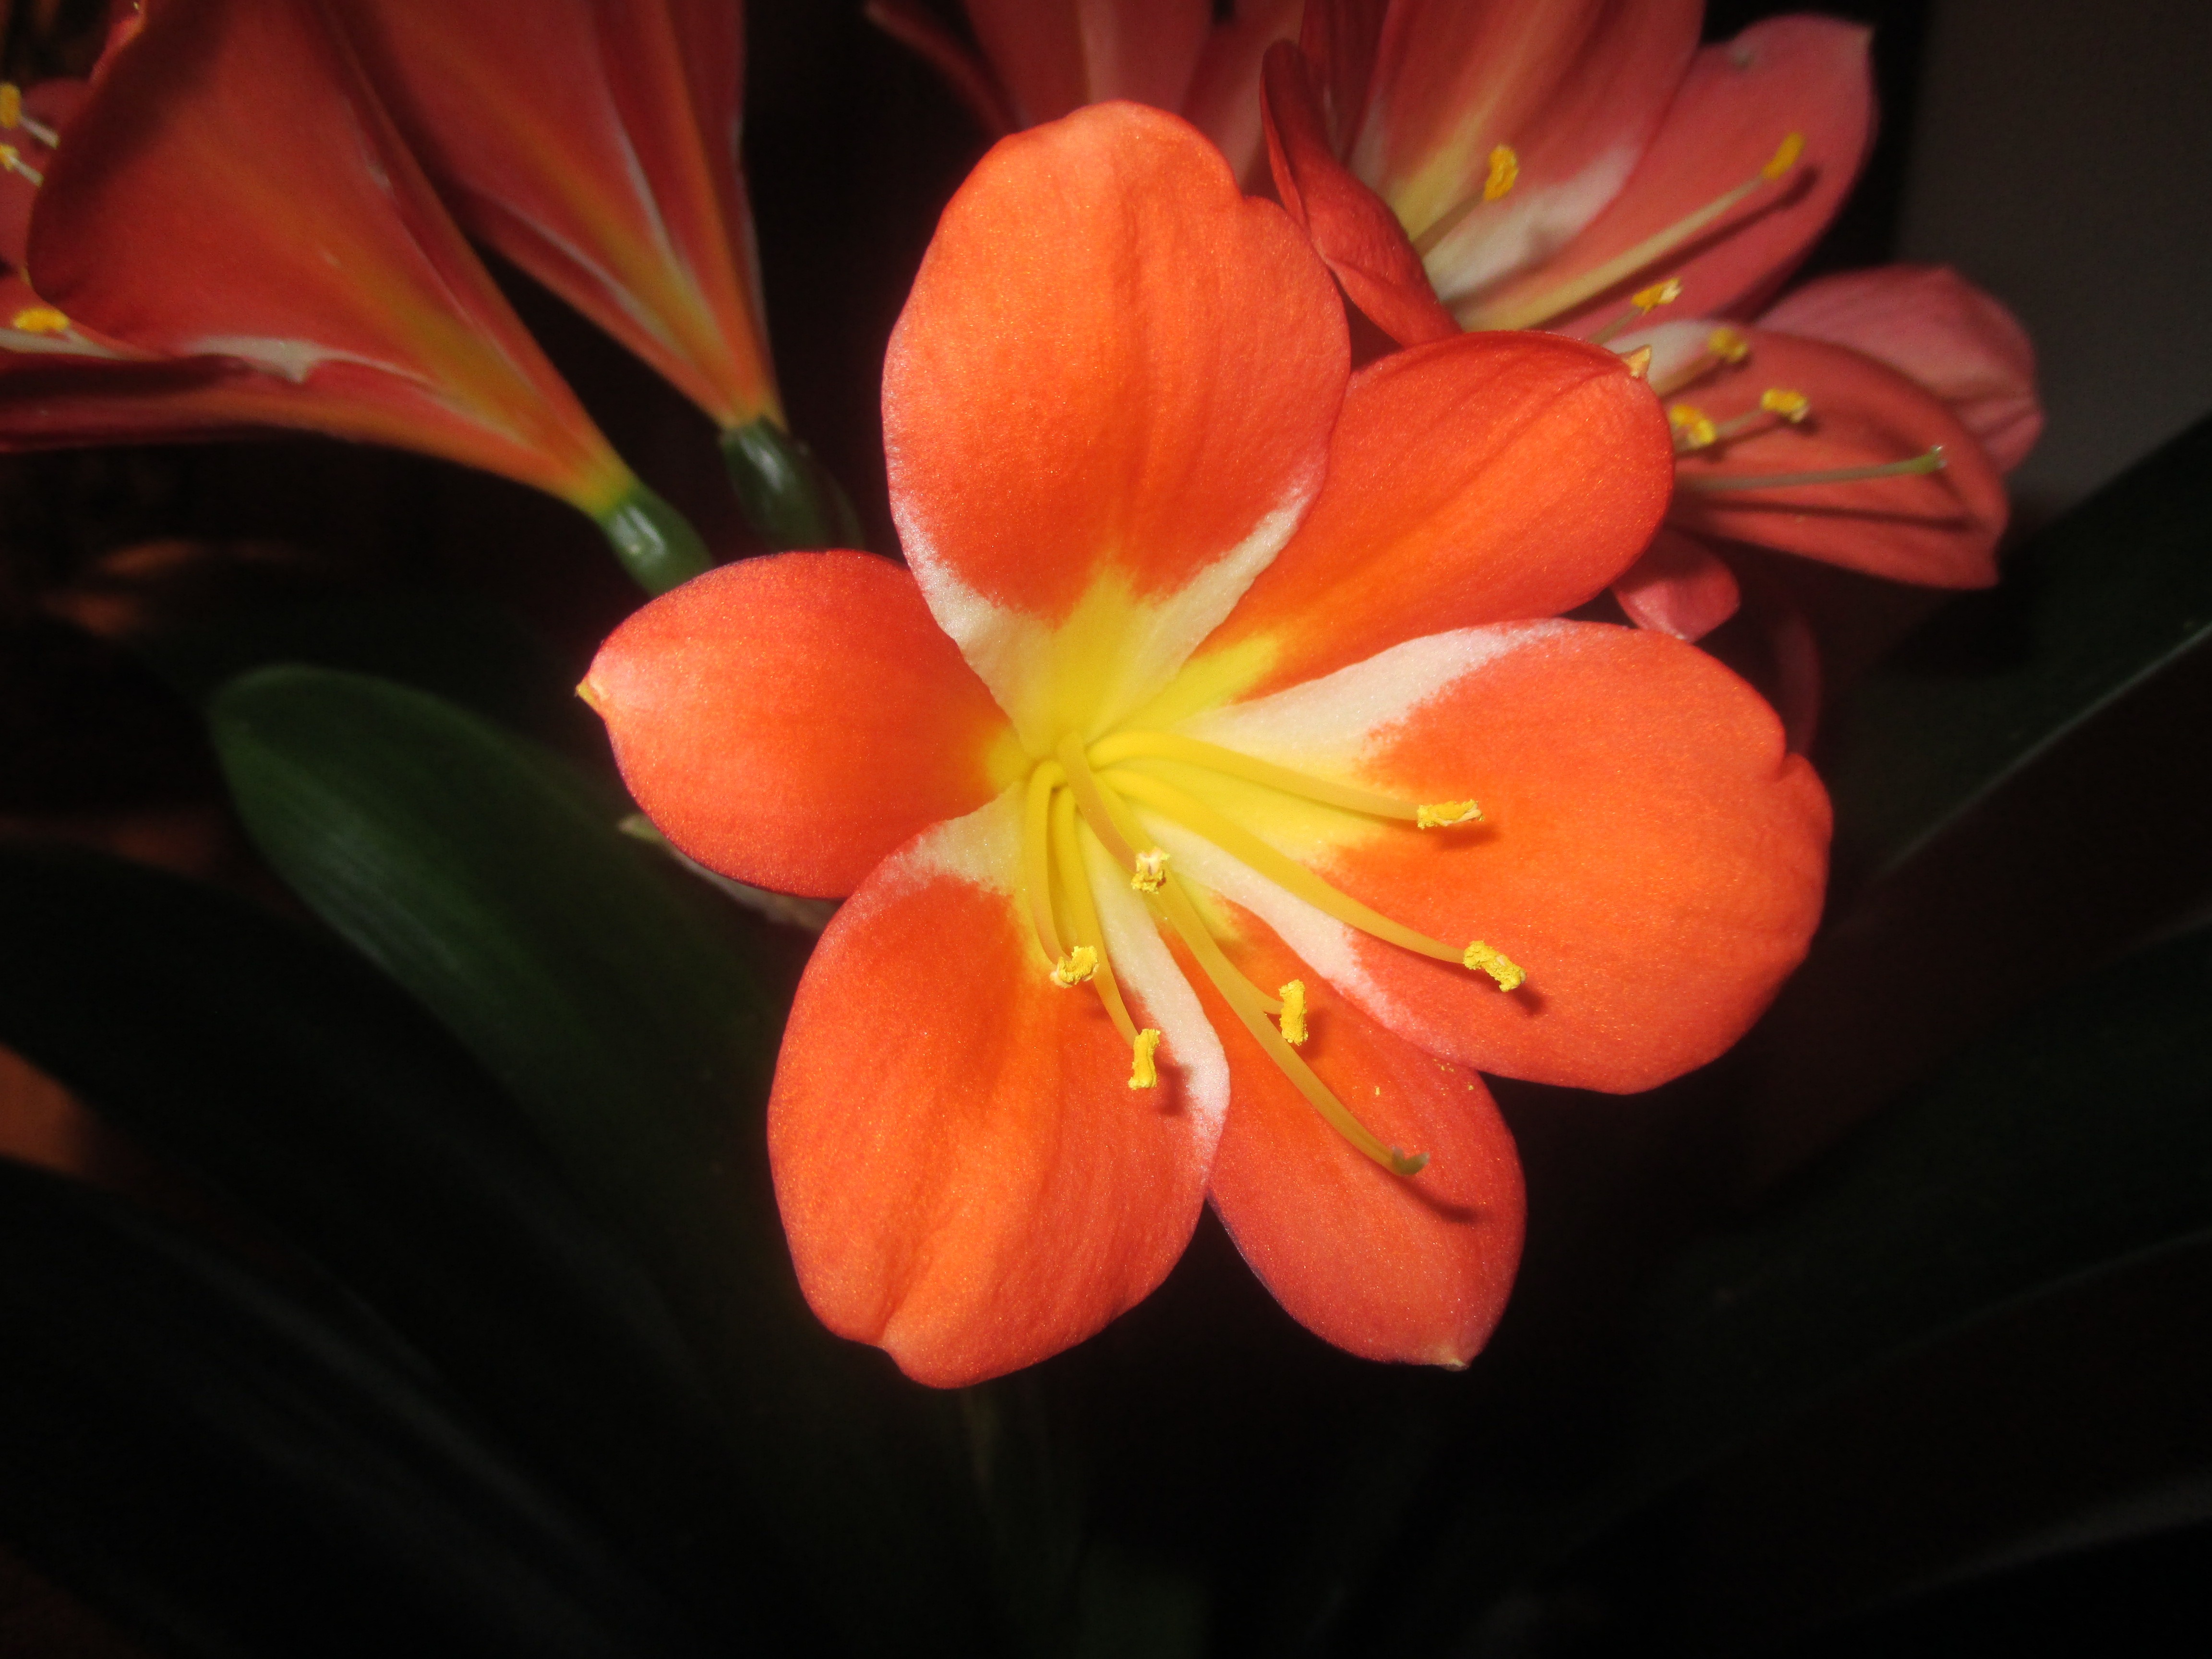
plant, flower, petal, orange, yellow, flora, flowers, leaves, macro photography, flowering plant, clivia, land plant